Furusato-Kōen Station

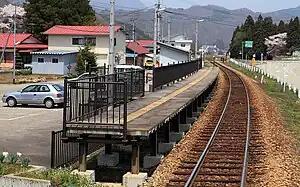
Furusato-Kōen Station in May 2010

is a railway station on the Aizu Railway Aizu Line in the town of Shimogō, Minamiaizu District, Fukushima Prefecture, Japan, operated by the Aizu Railway..